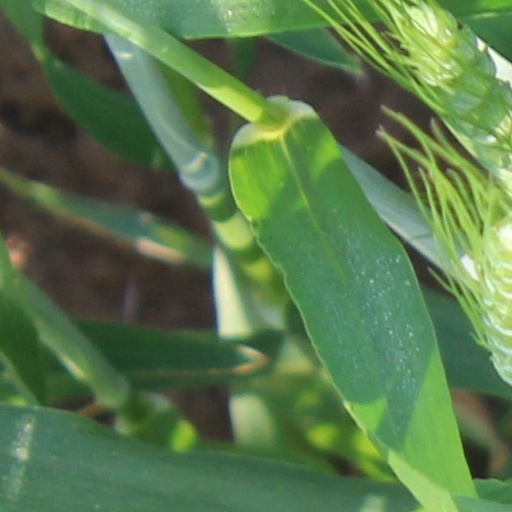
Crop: wheat